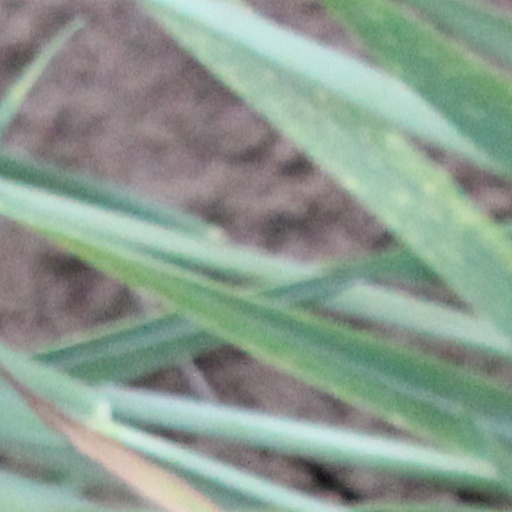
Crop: wheat